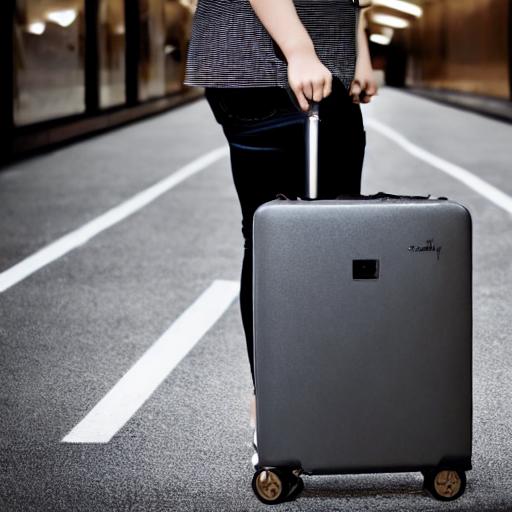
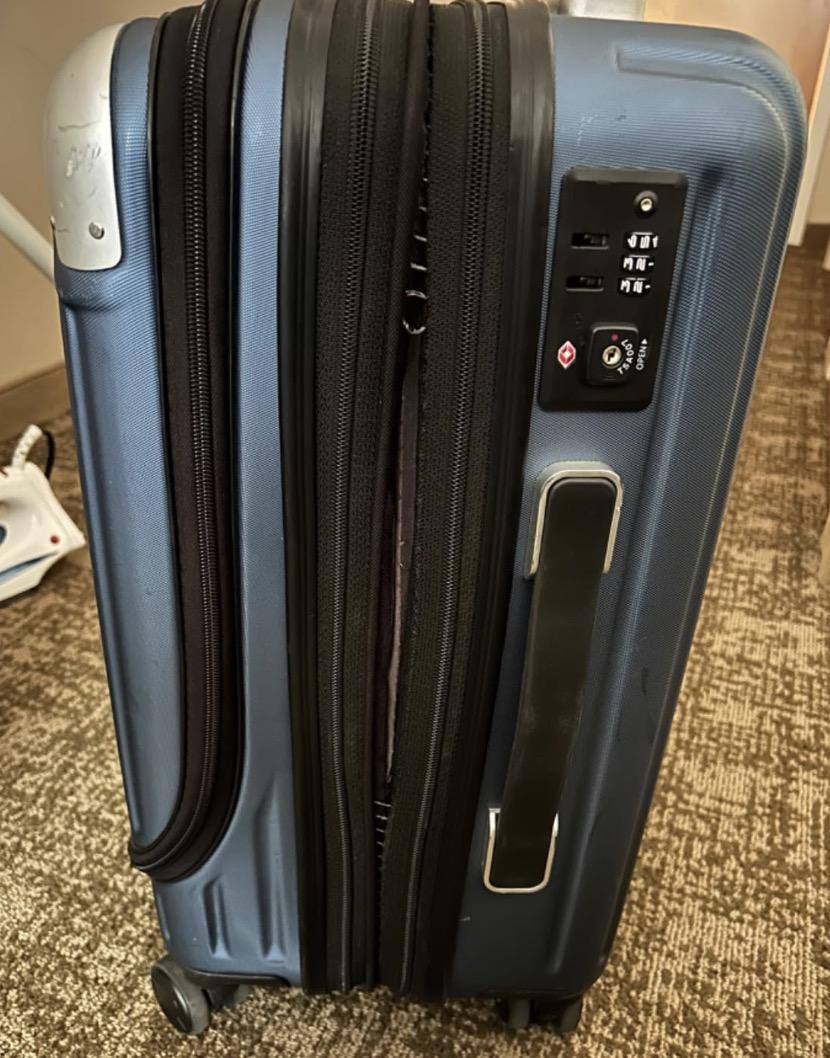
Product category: items_tea
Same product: no